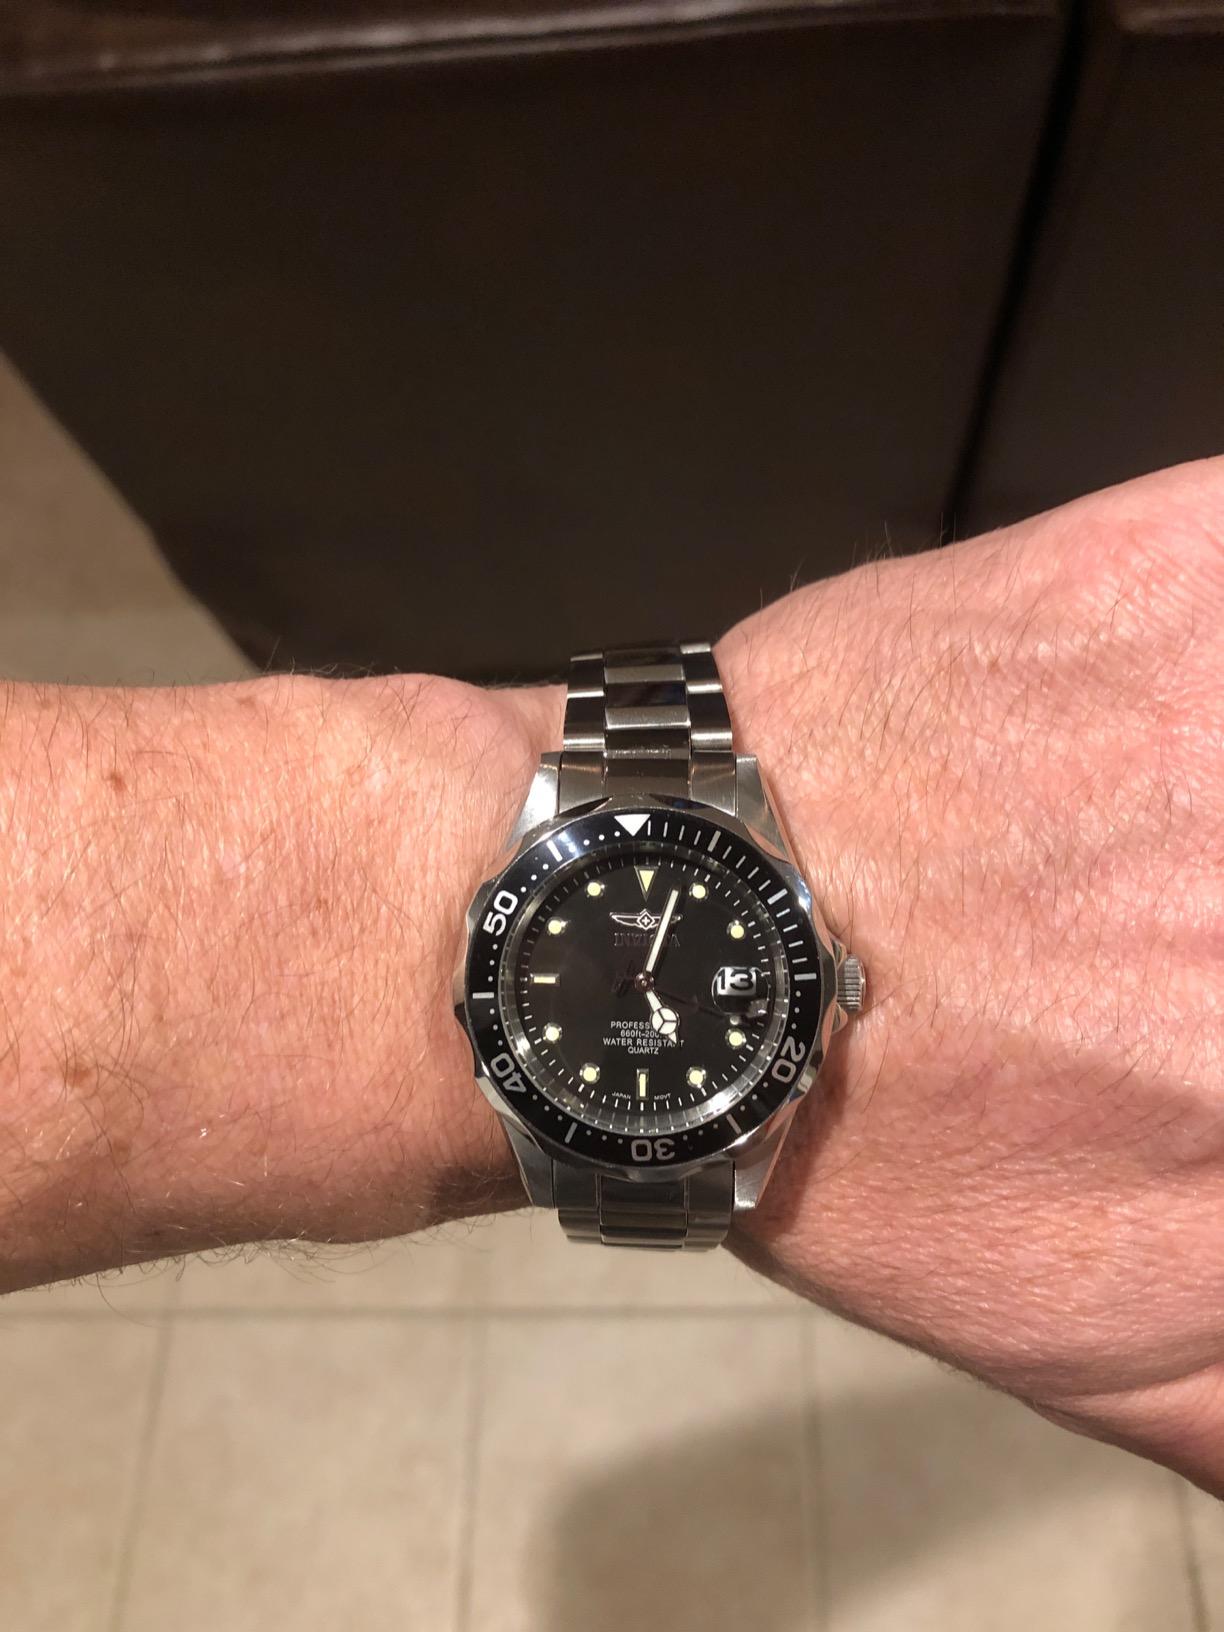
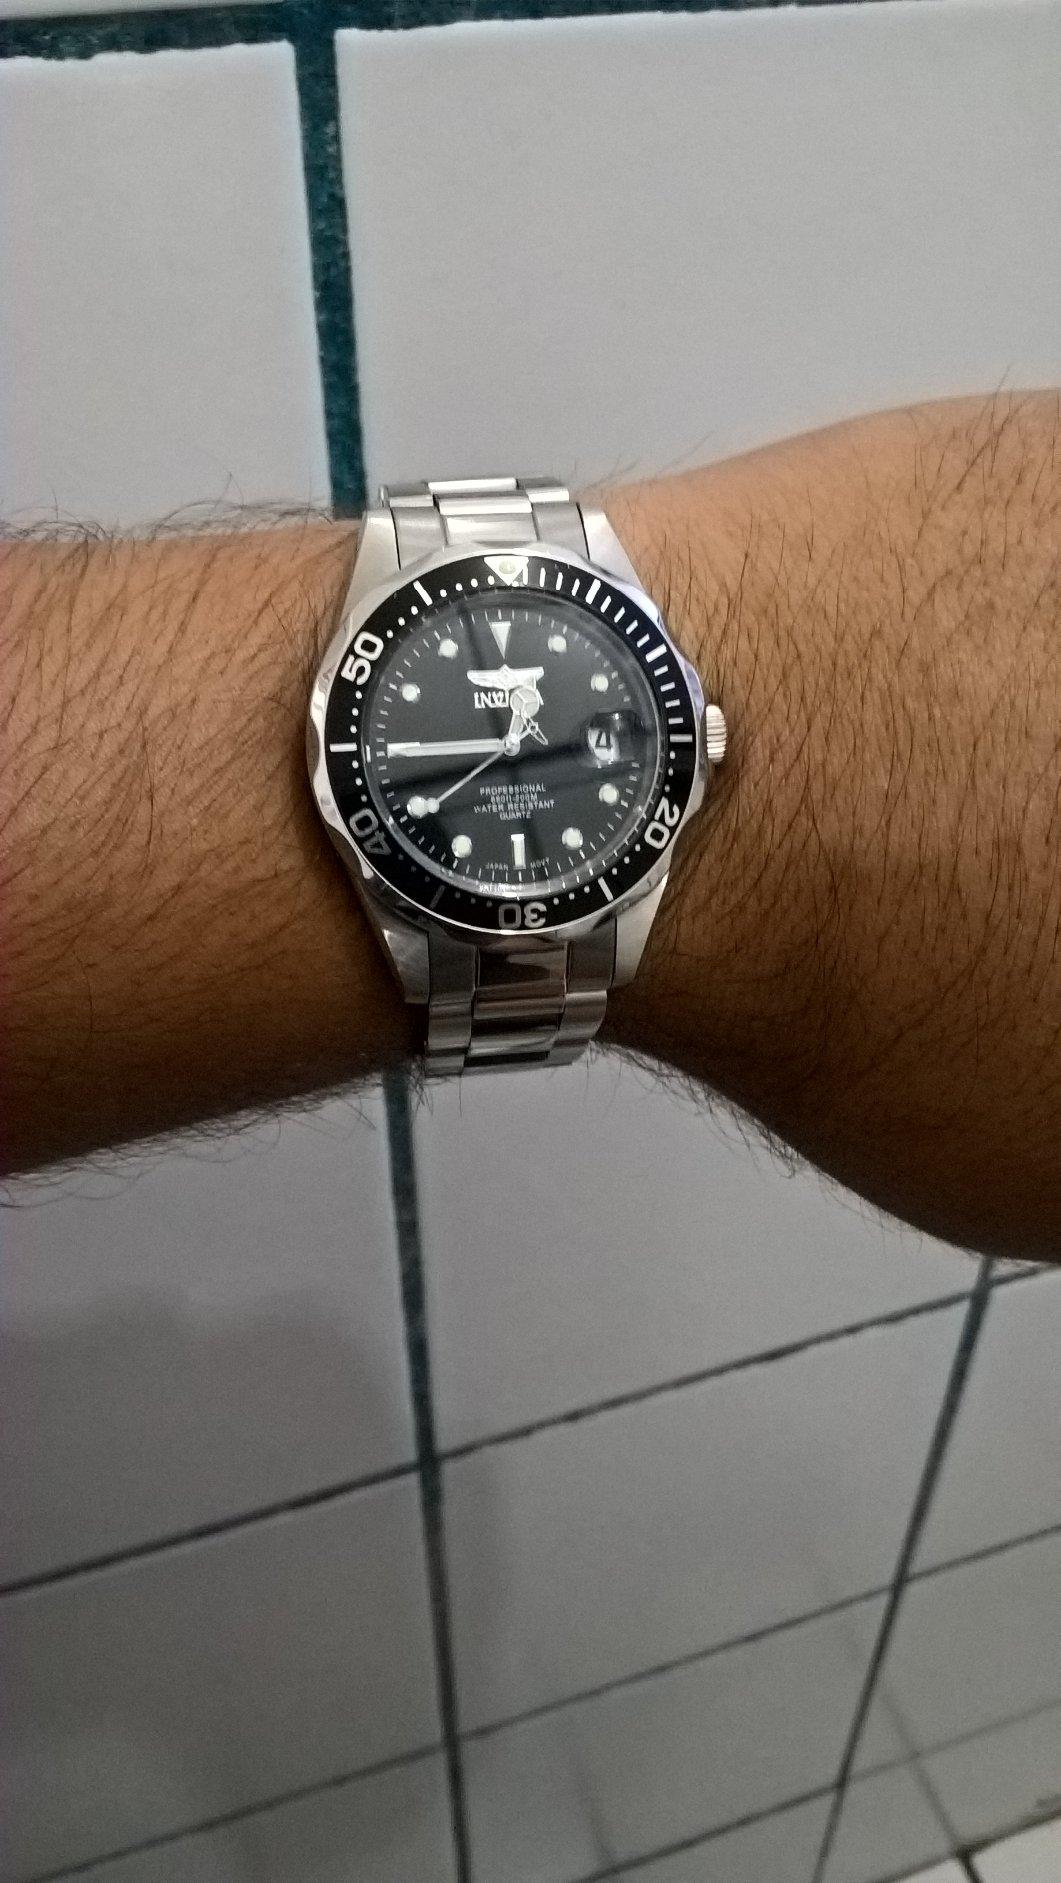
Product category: accessories_watch
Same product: yes